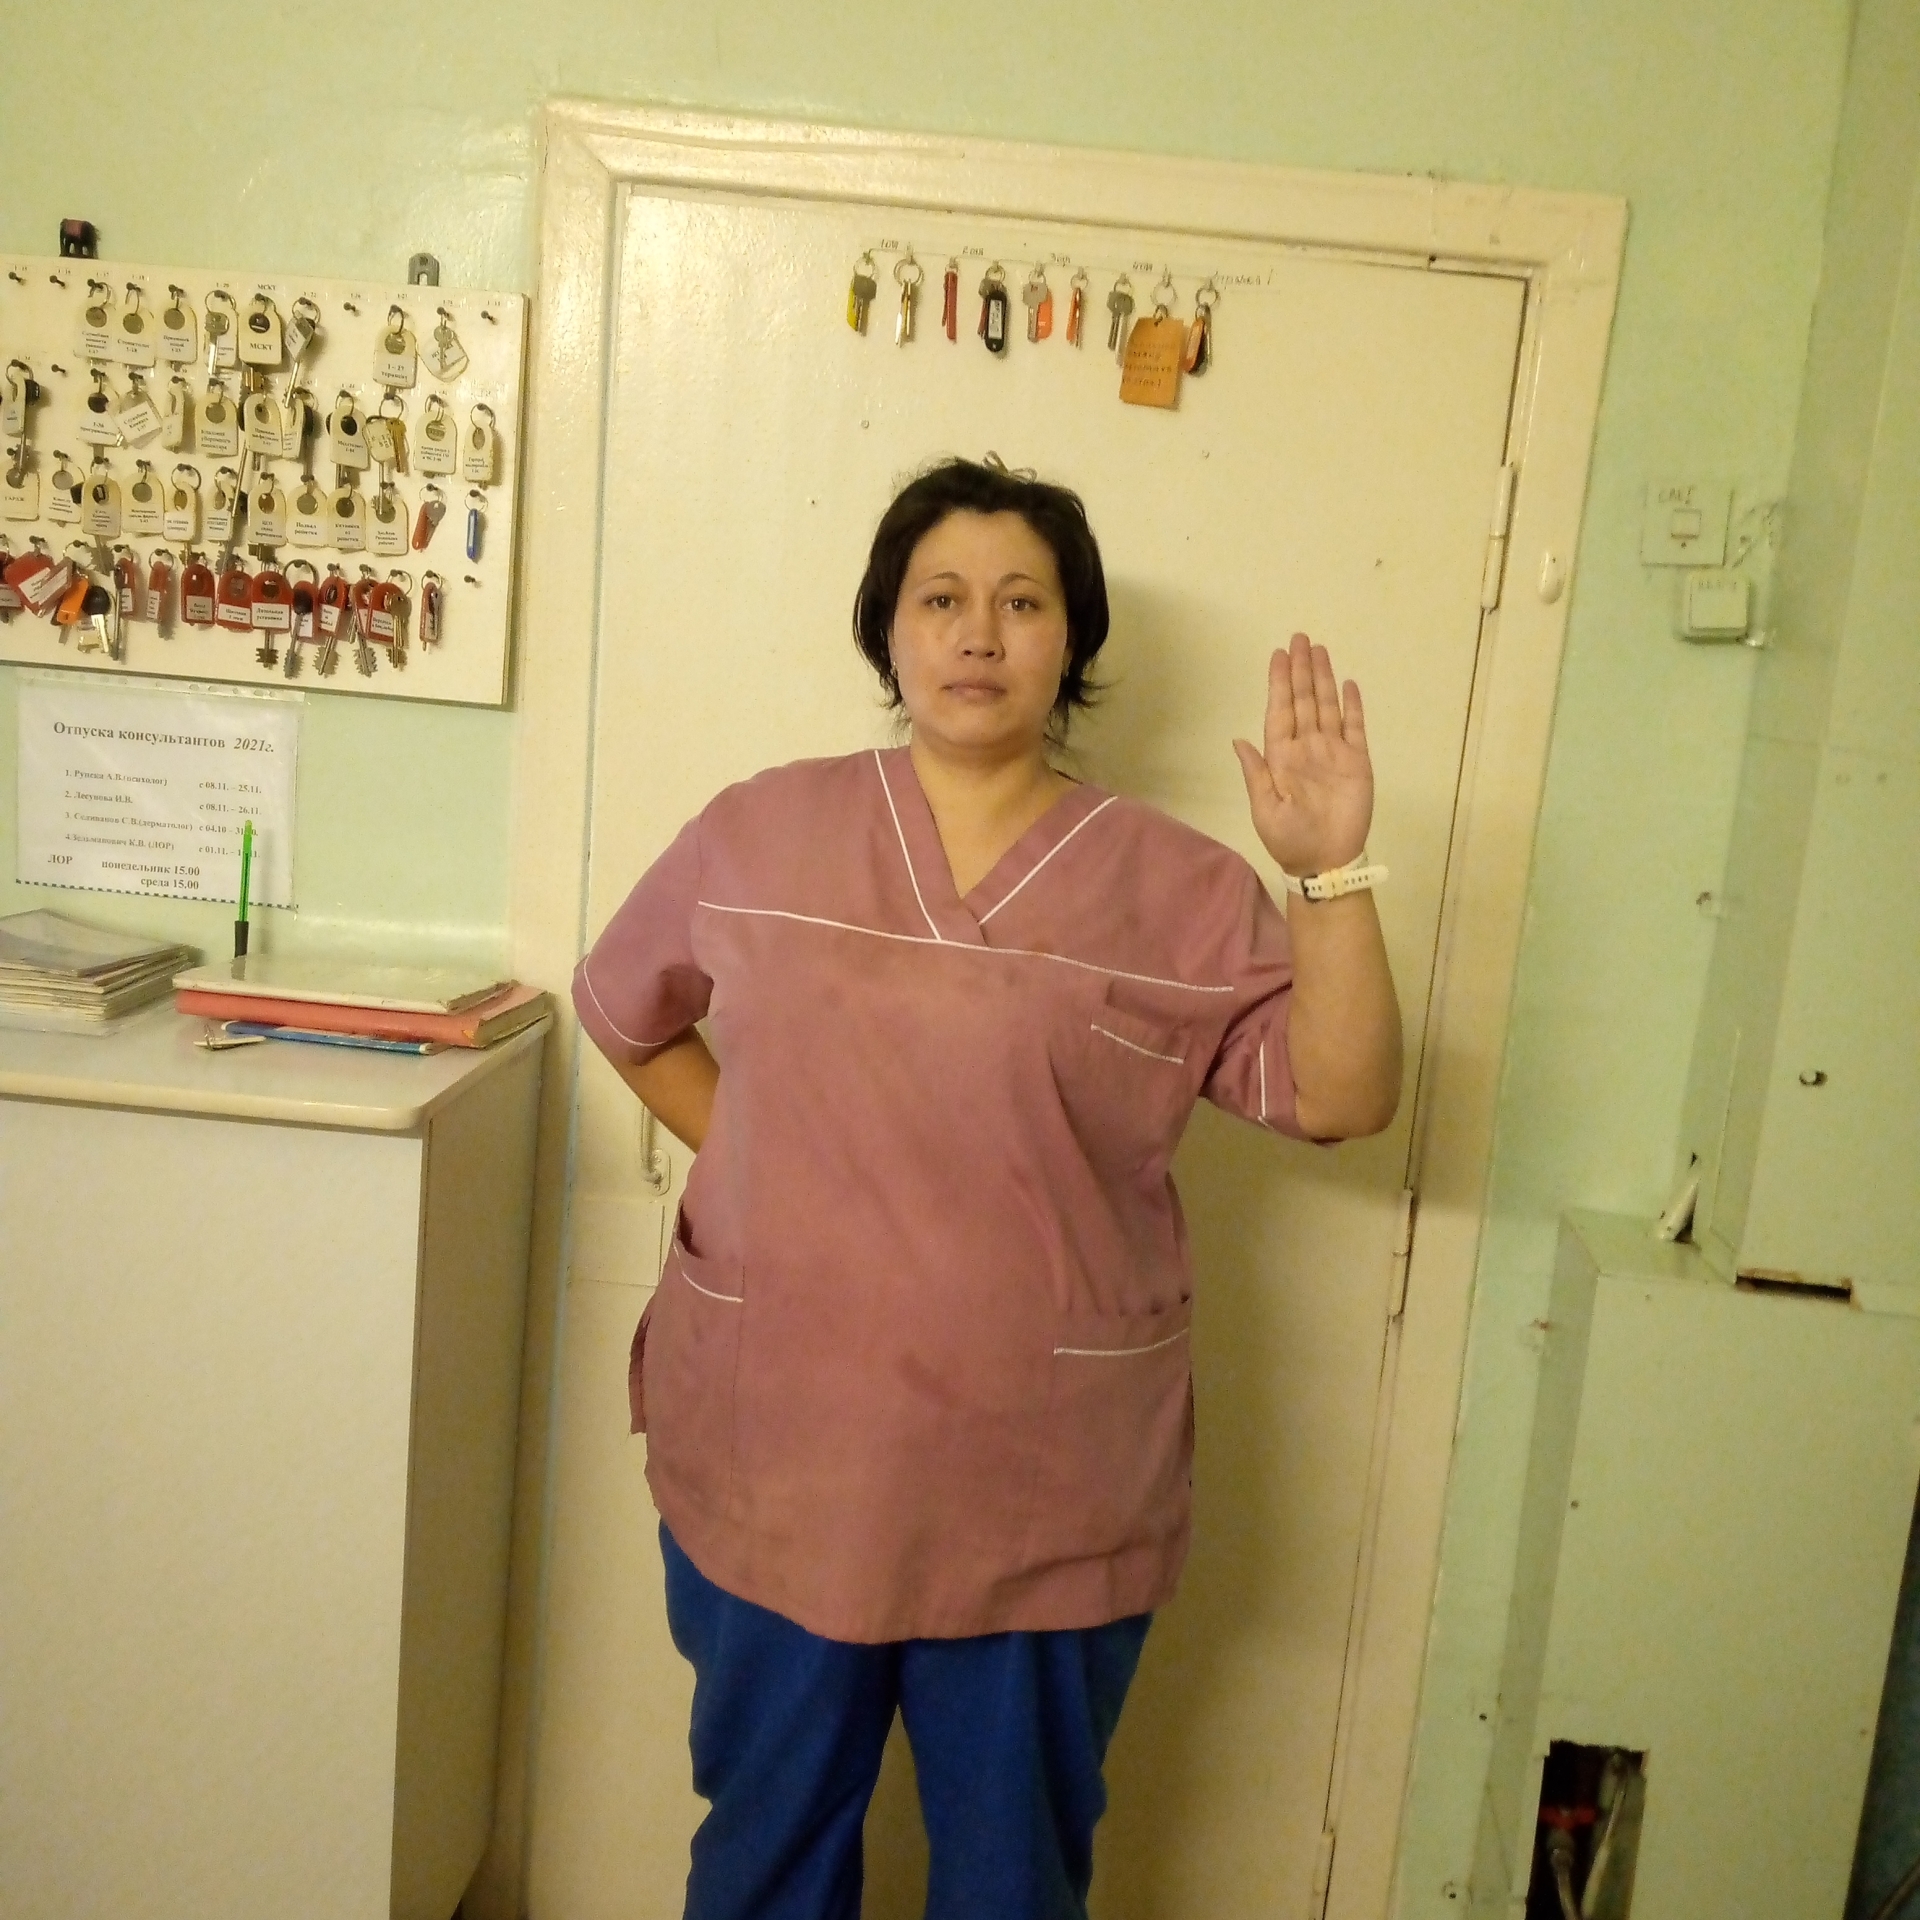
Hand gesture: stop